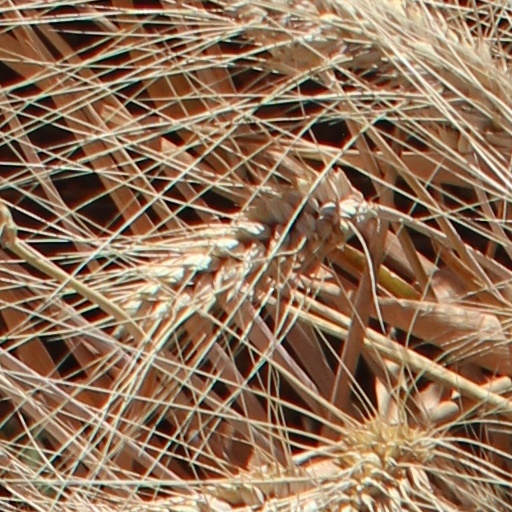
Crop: wheat